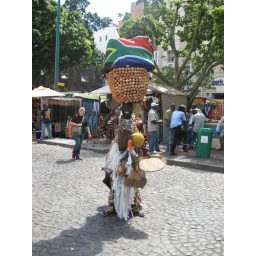
Man in costume at Cape Town street market